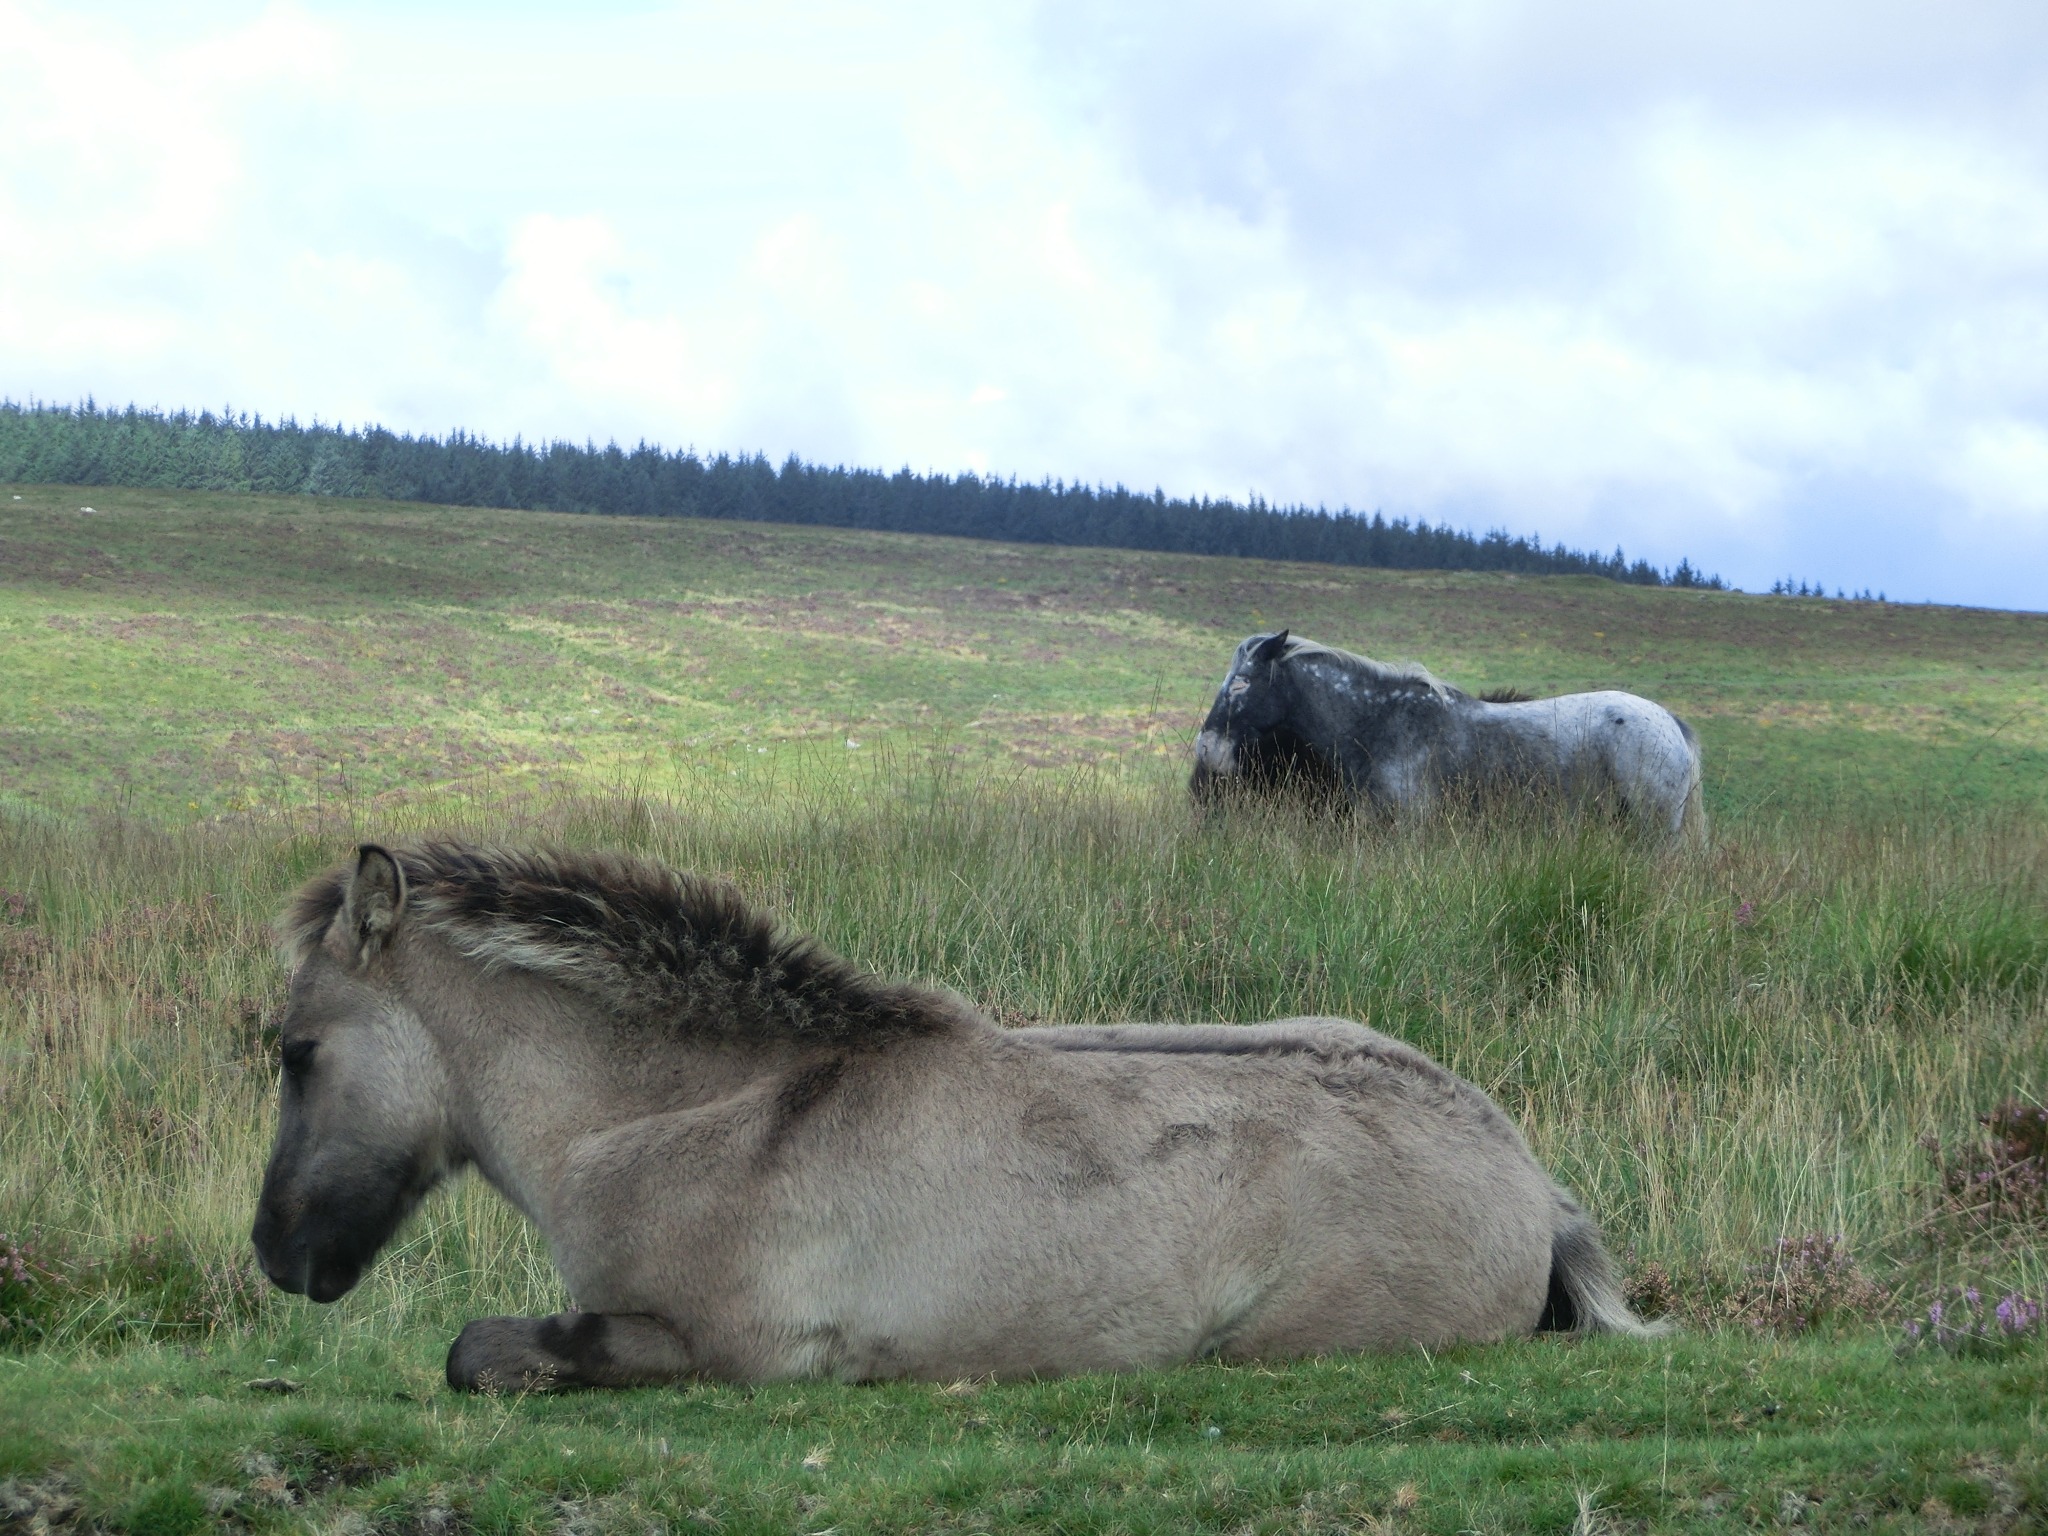
landscape, grass, meadow, prairie, wildlife, herd, pasture, grazing, horse, mammal, stallion, mane, national park, fauna, plain, england, moor, grassland, vertebrate, mare, foal, devon, safari, dartmoor, ponies, united kingdom, steppe, rural area, horse like mammal, mustang horse, dartmoorpony